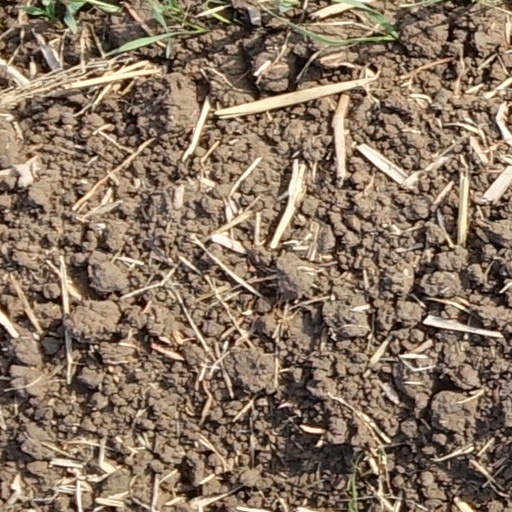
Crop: wheat